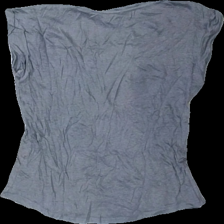
View: back
Type: T-shirt
Category: Ladies
Brand: Zara
Colors: Grey, Red, Black
Material: 100% bomull
Pattern: Other
Cut: C-collar
Size: M
Season: All
Stains: Minor
Damage: smuts fläckar
Damage location: top center
Damage 2: nopprigt och smutsigt
Damage 2 location: middle left
Damage 3: smutsigt
Damage 3 location: middle right
Price range: <50
Recommended usage: Export
Description: t-shirt med tryck